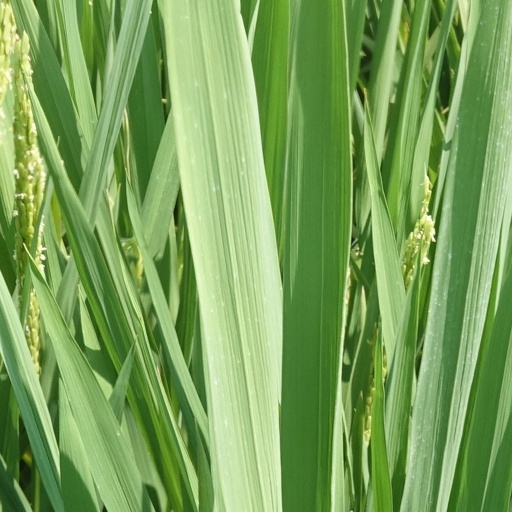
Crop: rice